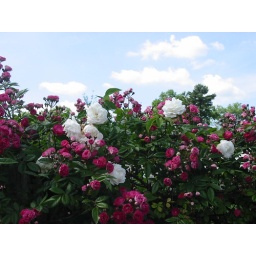
Beautiful raspberry pink and blush white climbers against a blue sky. Taken at Elizabeth Park in Hartford, CT.